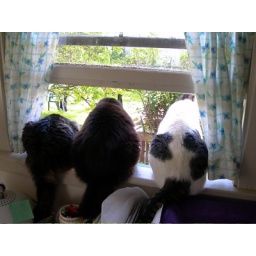
Three cats in the window